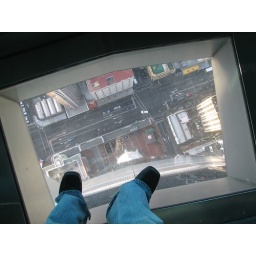
View from glass floor in the Skytower!